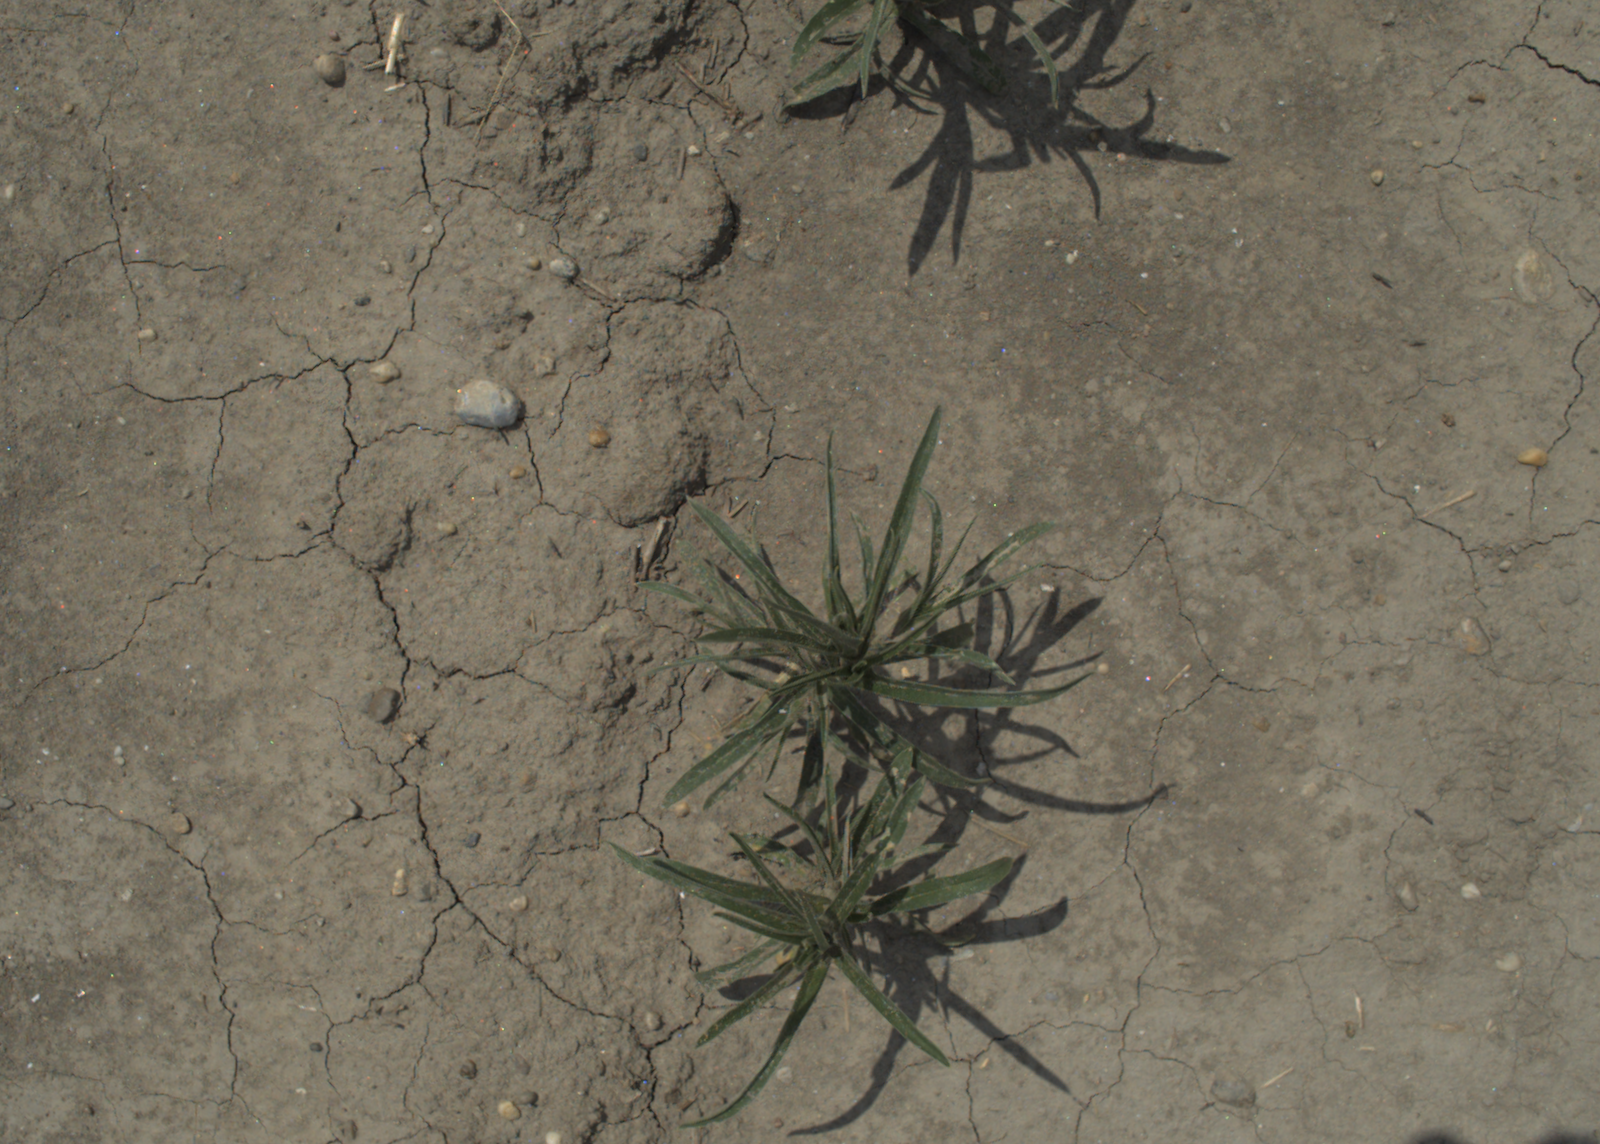
Capture date: 21.07.2021 12:32:34
Weather: mixed
Wind: medium
Seeding date: 08.06.2021
Plant canopy height (mm): 962